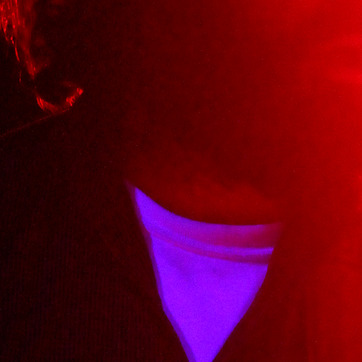
Material: skin